Sam's Army

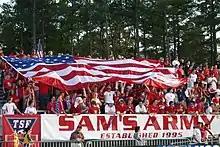
Soccer fans, dressed in red, cheer in bleachers as they hold a large American flag over themselves at a soccer match.

Sam's Army was an unofficial supporters' group for the United States men's national soccer team. The name of the group derives from Uncle Sam, a national personification of the United States, and the Scottish supporters' group the Tartan Army. Sam's Army debuted at a 1995 U.S. Cup game following the 1994 FIFA World Cup. In 2010 there were more than 14,000 members of Sam's Army, and the organization reported having members around the world. Sam's Army was known for wearing all red and usually standing behind a goal during United States national team matches. George Vecsey of "The New York Times" described Sam's Army as, "a relative handful of goofy characters in red outfits... who follow the American team around the globe." The American Outlaws are now the dominant U.S. soccer supporters' group and Sam's Army is now defunct.